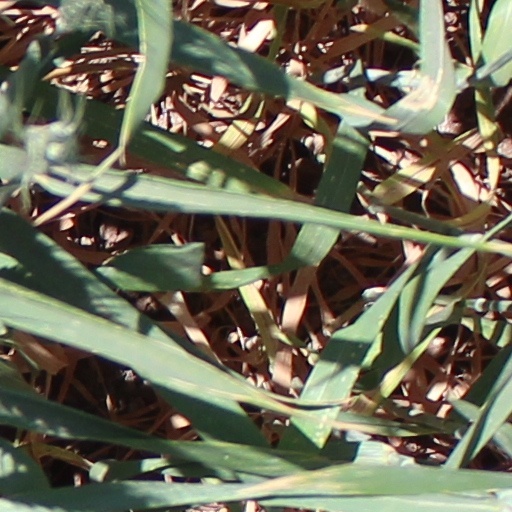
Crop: wheat